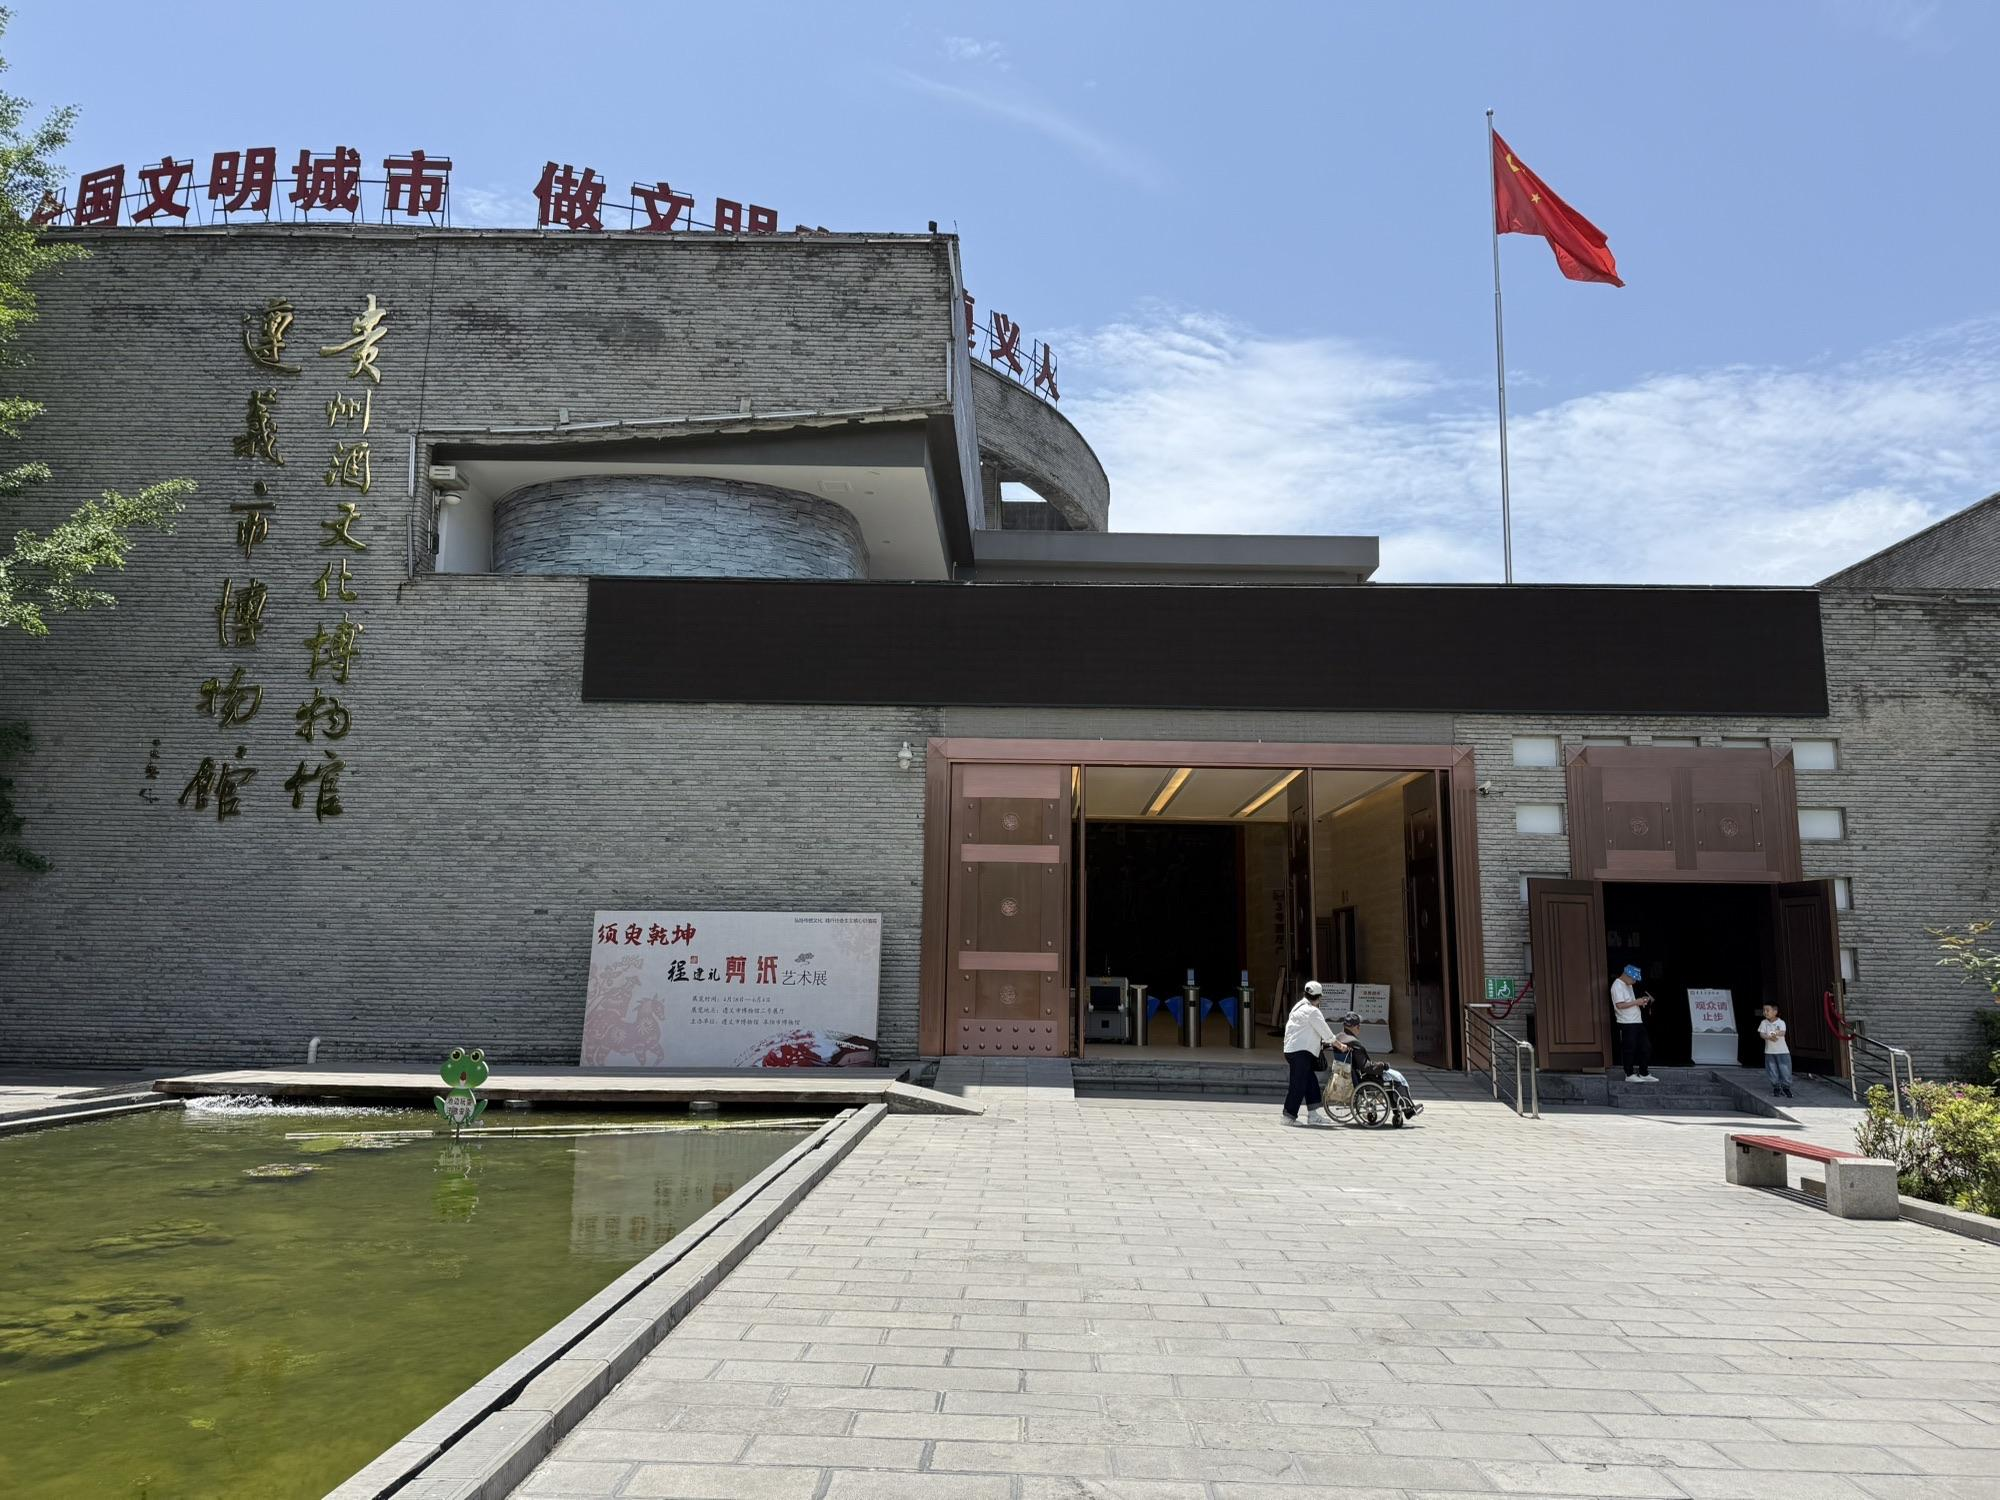
地标名称：遵义市博物馆
所在城市：遵义市·汇川区